Question: Please indicate a possible affordance area of the motorcycle that can be used for sitting on
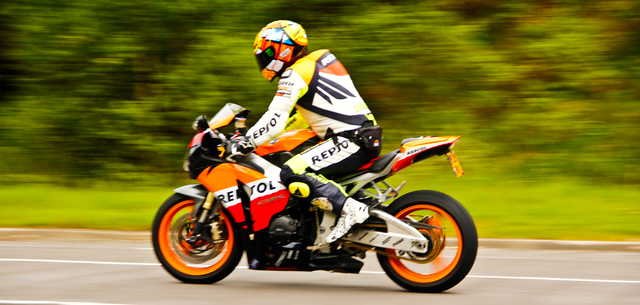
Answer: [288, 145.5, 397, 188.5]